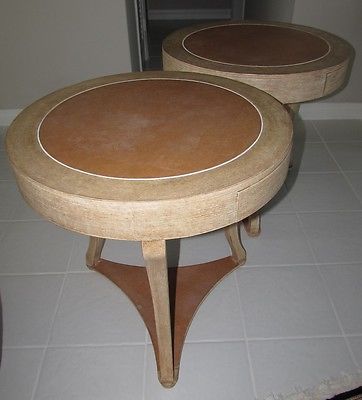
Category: table